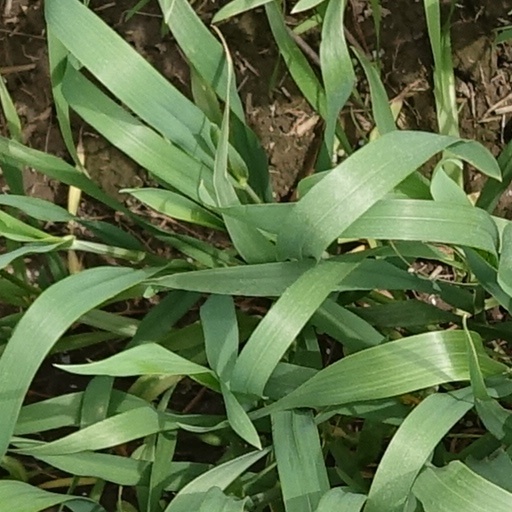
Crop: wheat